Alice Bellvadore Sams Turner

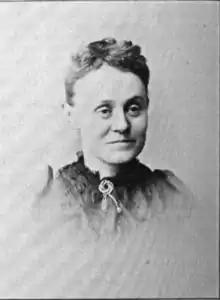
1896

Turner was an honorary member of the Jasper County Medical Society and a member of the State Society of Iowa Medical Women. She identified with everything that stood for the betterment of humanity, and was a woman of keen intellect and high literary attainments. She was the first woman admitted to membership in the Iowa Health and Protective Association, and was the first woman in Iowa to serve in the capacity of health officer which place she occupied during 1886 and 1887.